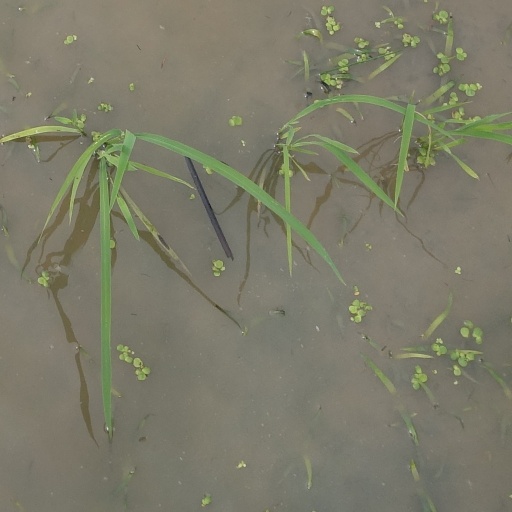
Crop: rice